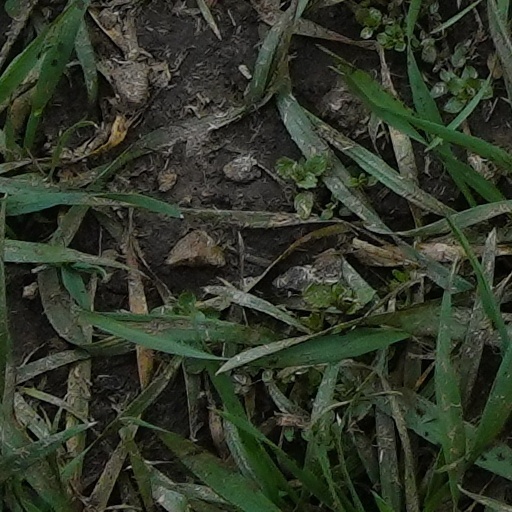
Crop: wheat